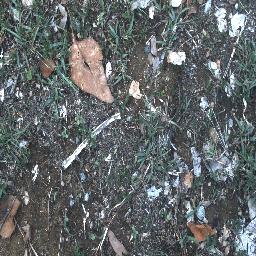
Label: negative